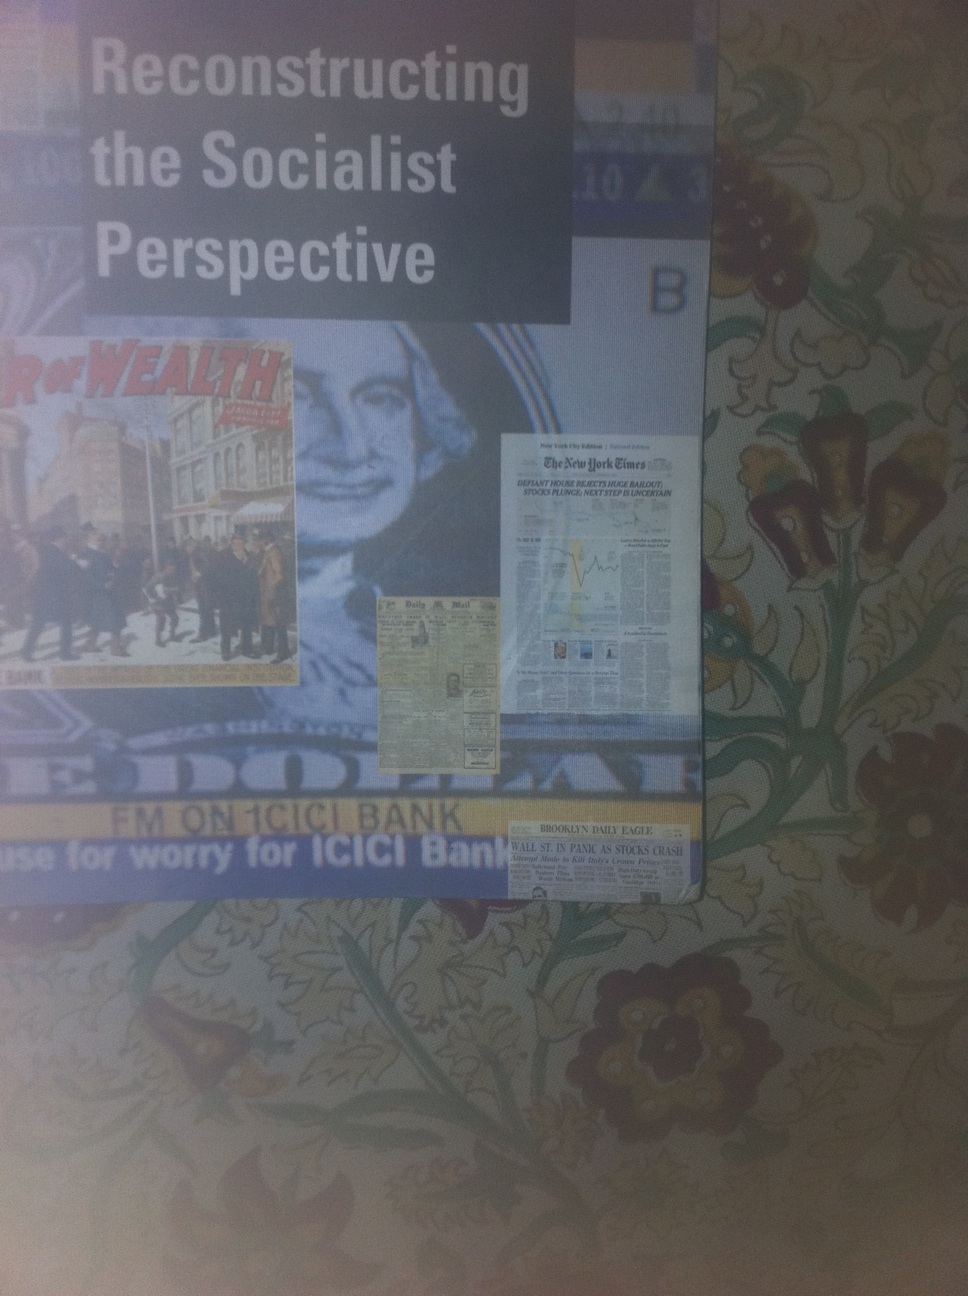Question: What is the title of this book?
Answer: reconstructing socialist perspective